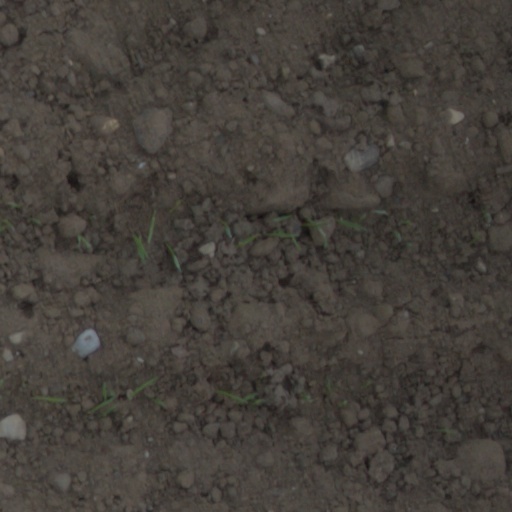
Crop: wheat